Gdańsk

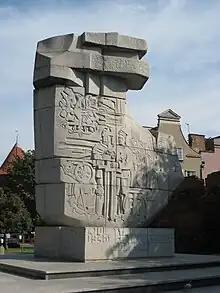
Monument to defenders of Polish Gdańsk also commemorates the victims of the 1308 massacre carried out by the Teutonic Order.

The site was ruled as a duchy of Poland by the Samborides. It consisted of a settlement at the modern Long Market, settlements of craftsmen along the Old Ditch, German merchant settlements around St Nicholas' Church and the old Piast stronghold. In 1215, the ducal stronghold became the centre of a Pomerelian splinter duchy. At that time the area of the later city included various villages.